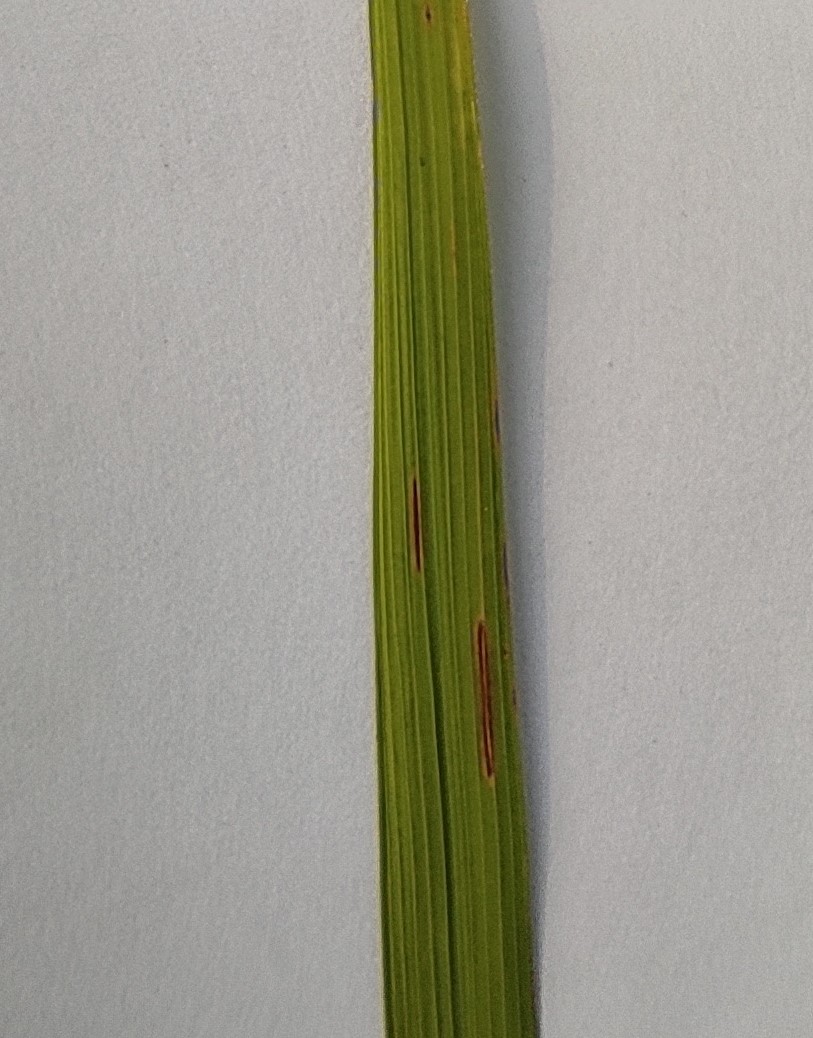
Label: Rice Blast